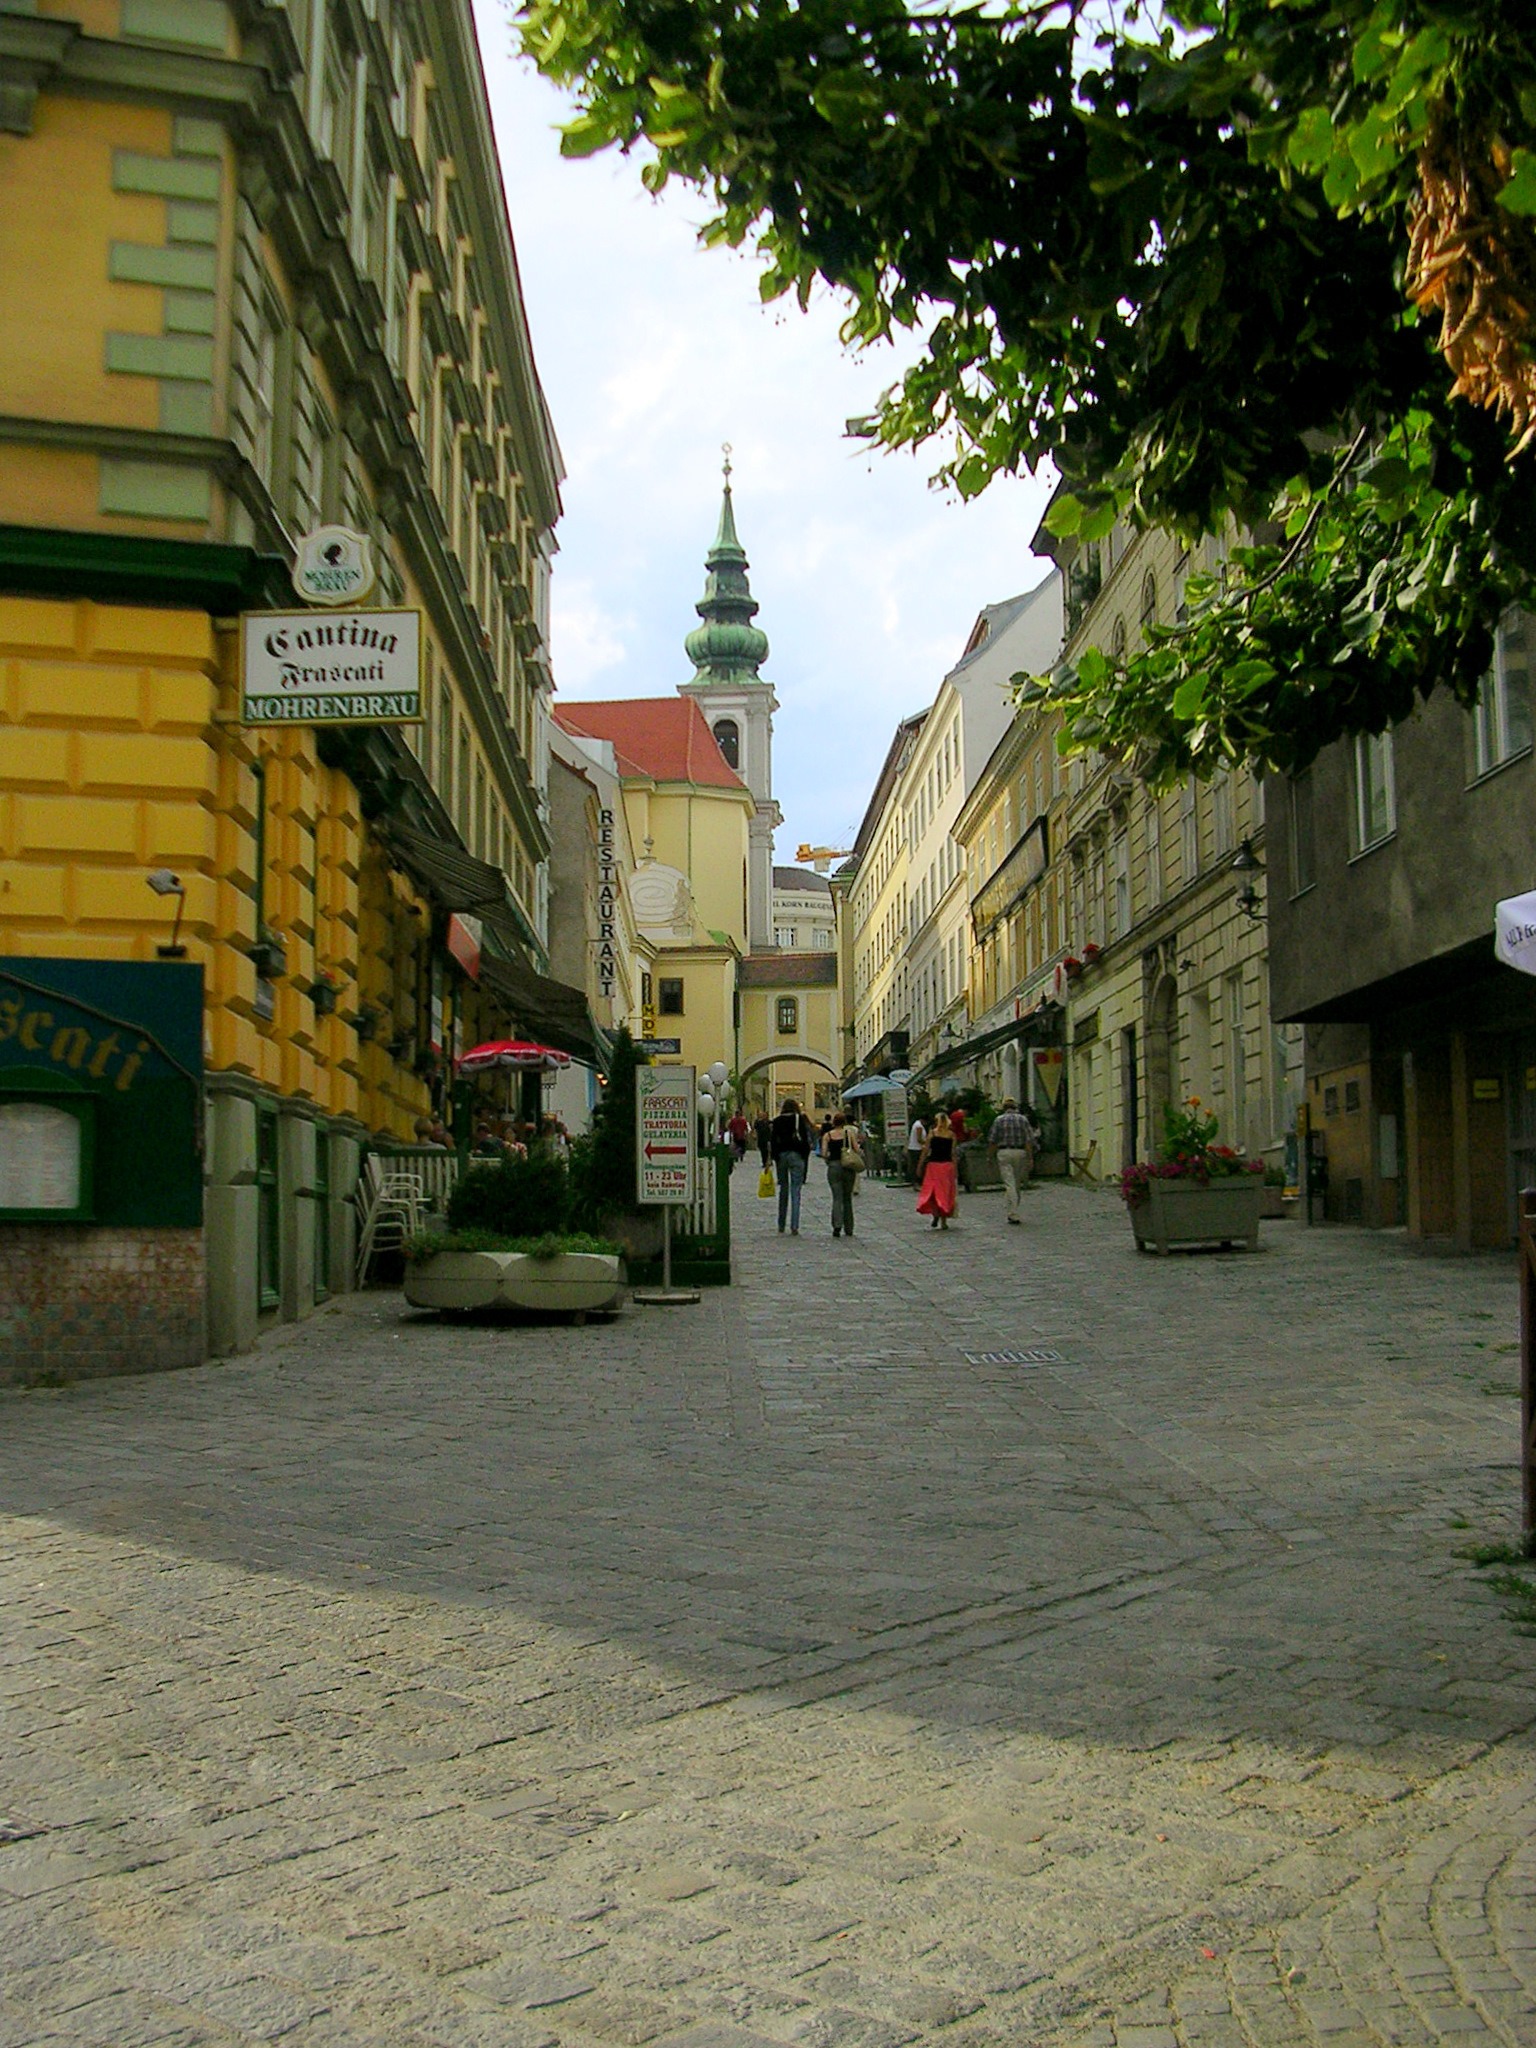
tree, road, street, house, town, alley, city, travel, village, suburb, church, infrastructure, vienna, neighbourhood, urban area, mariahilf, residential area, human settlement